List of Earth One characters

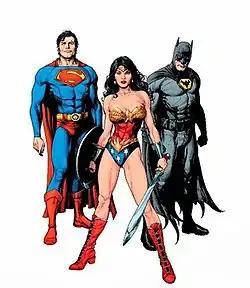
The Earth One versions of Superman, Wonder Woman and Batman; art by Gary Frank.

The DC Comics' Earth One imprint features an extensive cast of characters which are re-imagined and modernized versions of the company's superheroes and supervillains from the DC Universe. Those characters include Superman, Batman, Wonder Woman, Green Lantern, and the Teen Titans, as well as others whose characteristics and origin stories are revised and altered to suit the 21st-century audience.